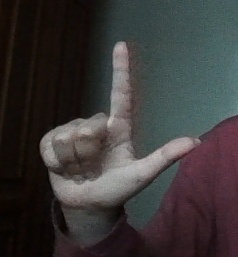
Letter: laam